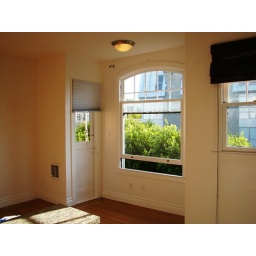
Taken from the kitchen of the main window in large room and pocket window to patio.